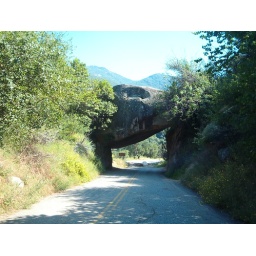
rock in the road